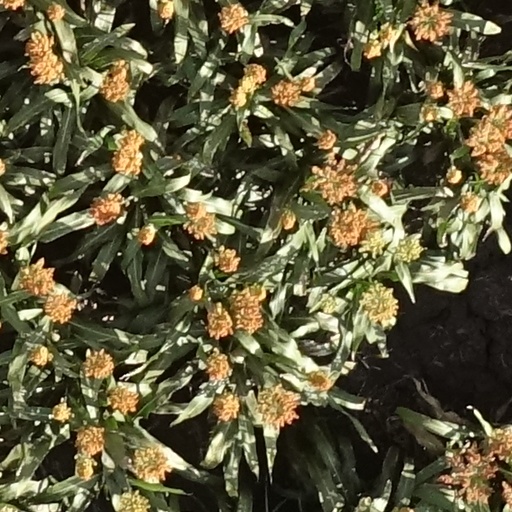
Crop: sorghum